Albert Joseph Moore

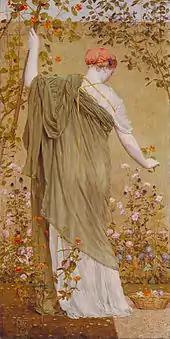
"A Garden", 1869

Moore was born at York on 4 September 1841, the thirteenth son and fourteenth child of well known portrait-painter William Moore and his second wife, Sarah Collingham.